Aydan Hojjatova

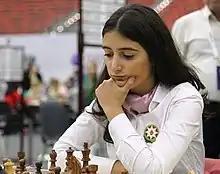
Hojjatova in 2016

Hojjatova began playing chess at an early age. She earned the FIDE titles Woman Candidate Master (WCM) in 2009, Woman FIDE Master (WFM) in 2015, and Woman Grandmaster (WGM) in 2018.